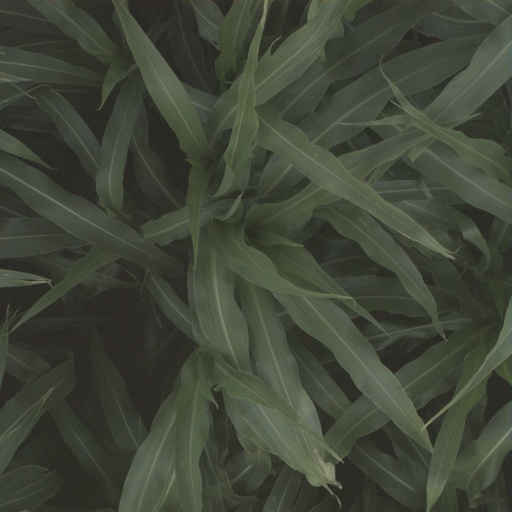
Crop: sorghum